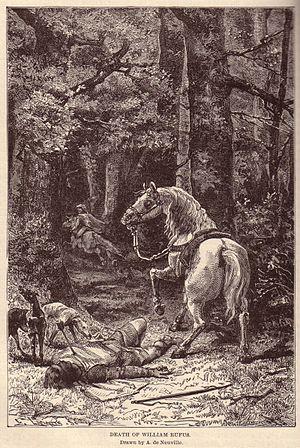
Cet article concerne l'année 1100 du calendrier julien. Il s'agit d'une année bissextile commençant un dimanche.